Cuisine of New England

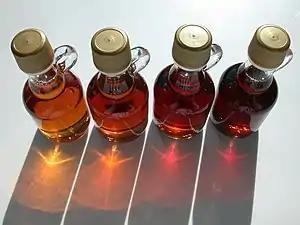
Maple syrup is a major production food item of northern New England

Blueberries are made into jams and jellies and feature in breads and regional desserts like pies, cobblers and cakes.